Lady Marguerite Tangye

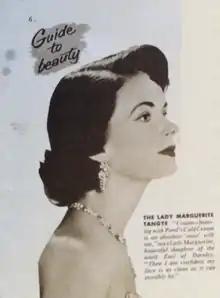
Lady Marguerite Tangye in 1953

Lady Marguerite Tangye (24 April 1913 – 10 October 2002), born Lady Marguerite Rose Bligh, was a British debutante, model, and actress in 1930s London. She the daughter of Esme Ivo Bligh, the 9th Earl of Darnley, and Daphne Mulholland. Lady Marguerite worked for the Mechanised Transport Corps in World War II and in later life held a variety of jobs as well as writing about her childhood in Brazil.